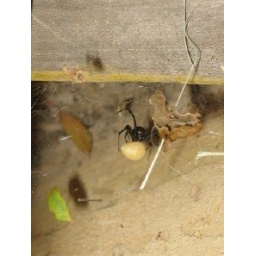
Black Widown in my plant box with egg sack